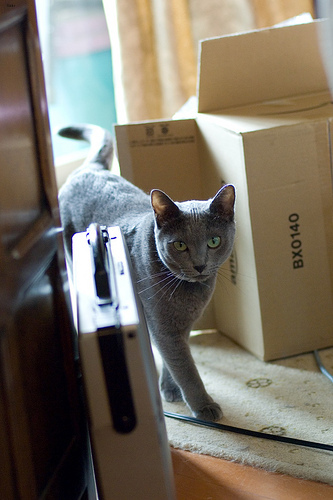
Animal: cat
Breed: russian_blue